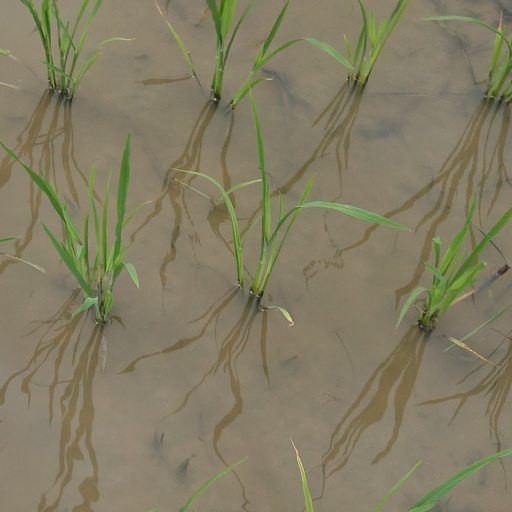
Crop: rice